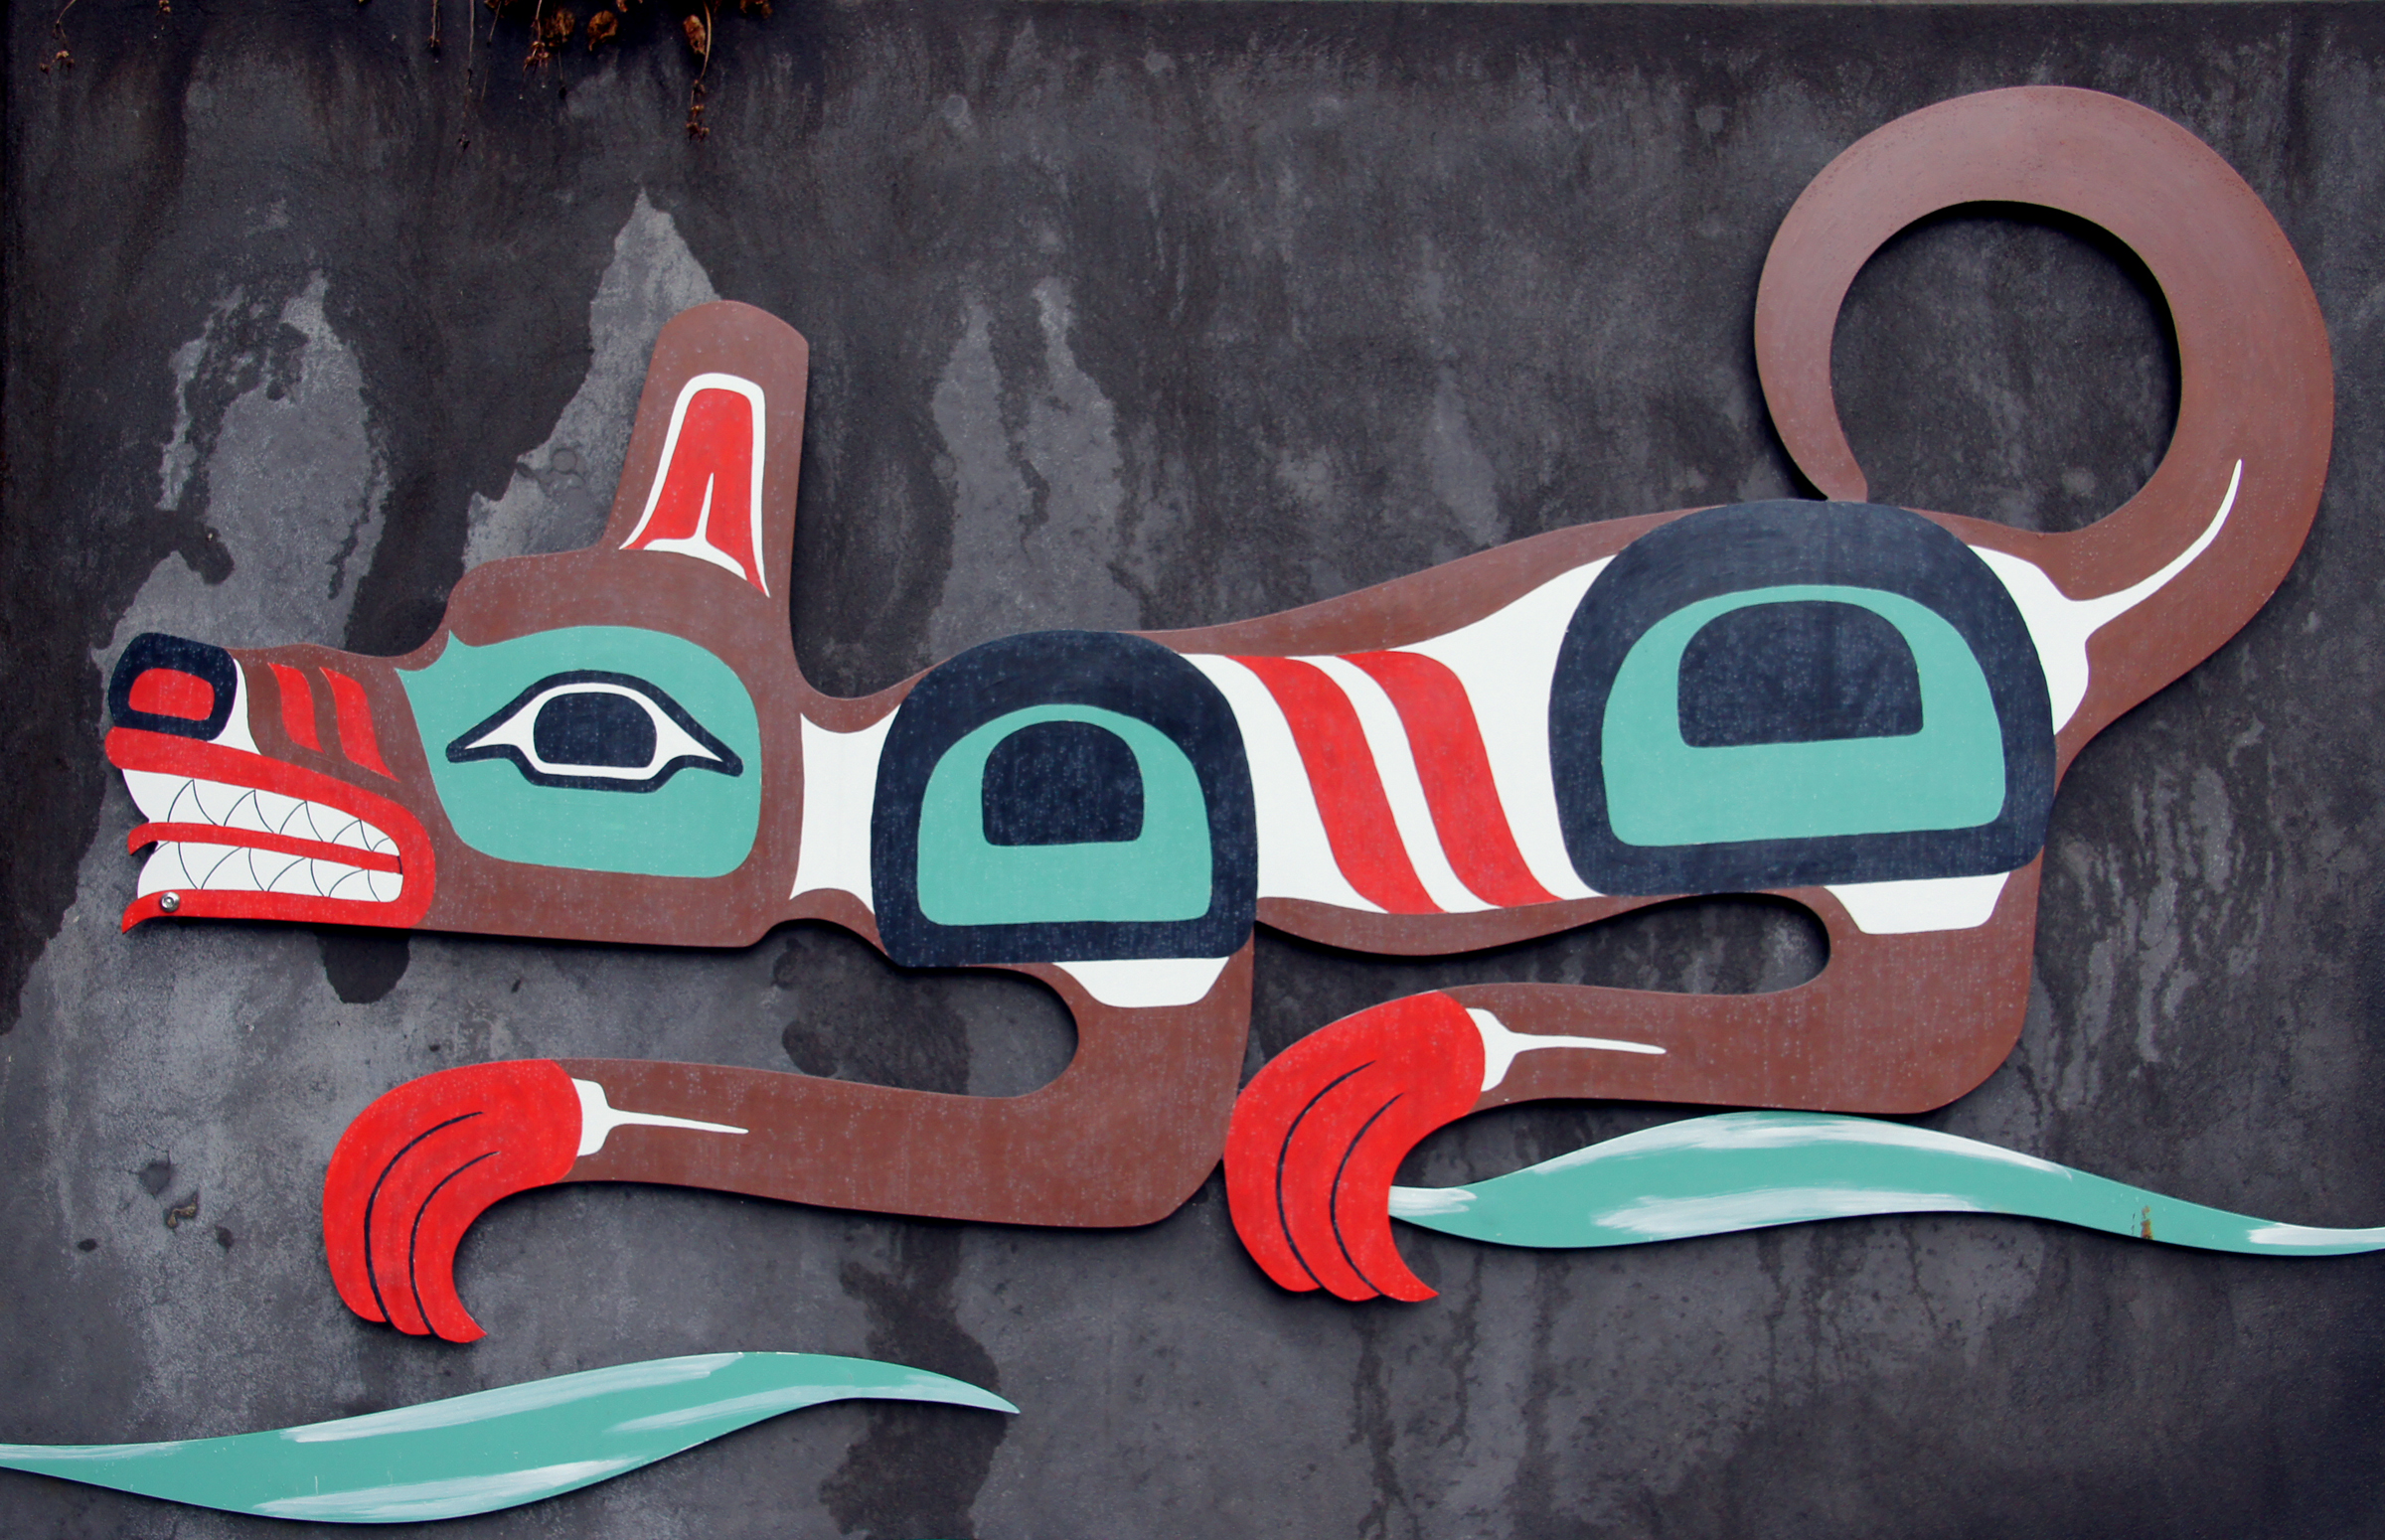
number, green, red, color, blue, graffiti, painting, art, publicdomain, illustration, cool, canada, masks, alaska, northamaricanindians, totempoles, nativeart, woodcarving